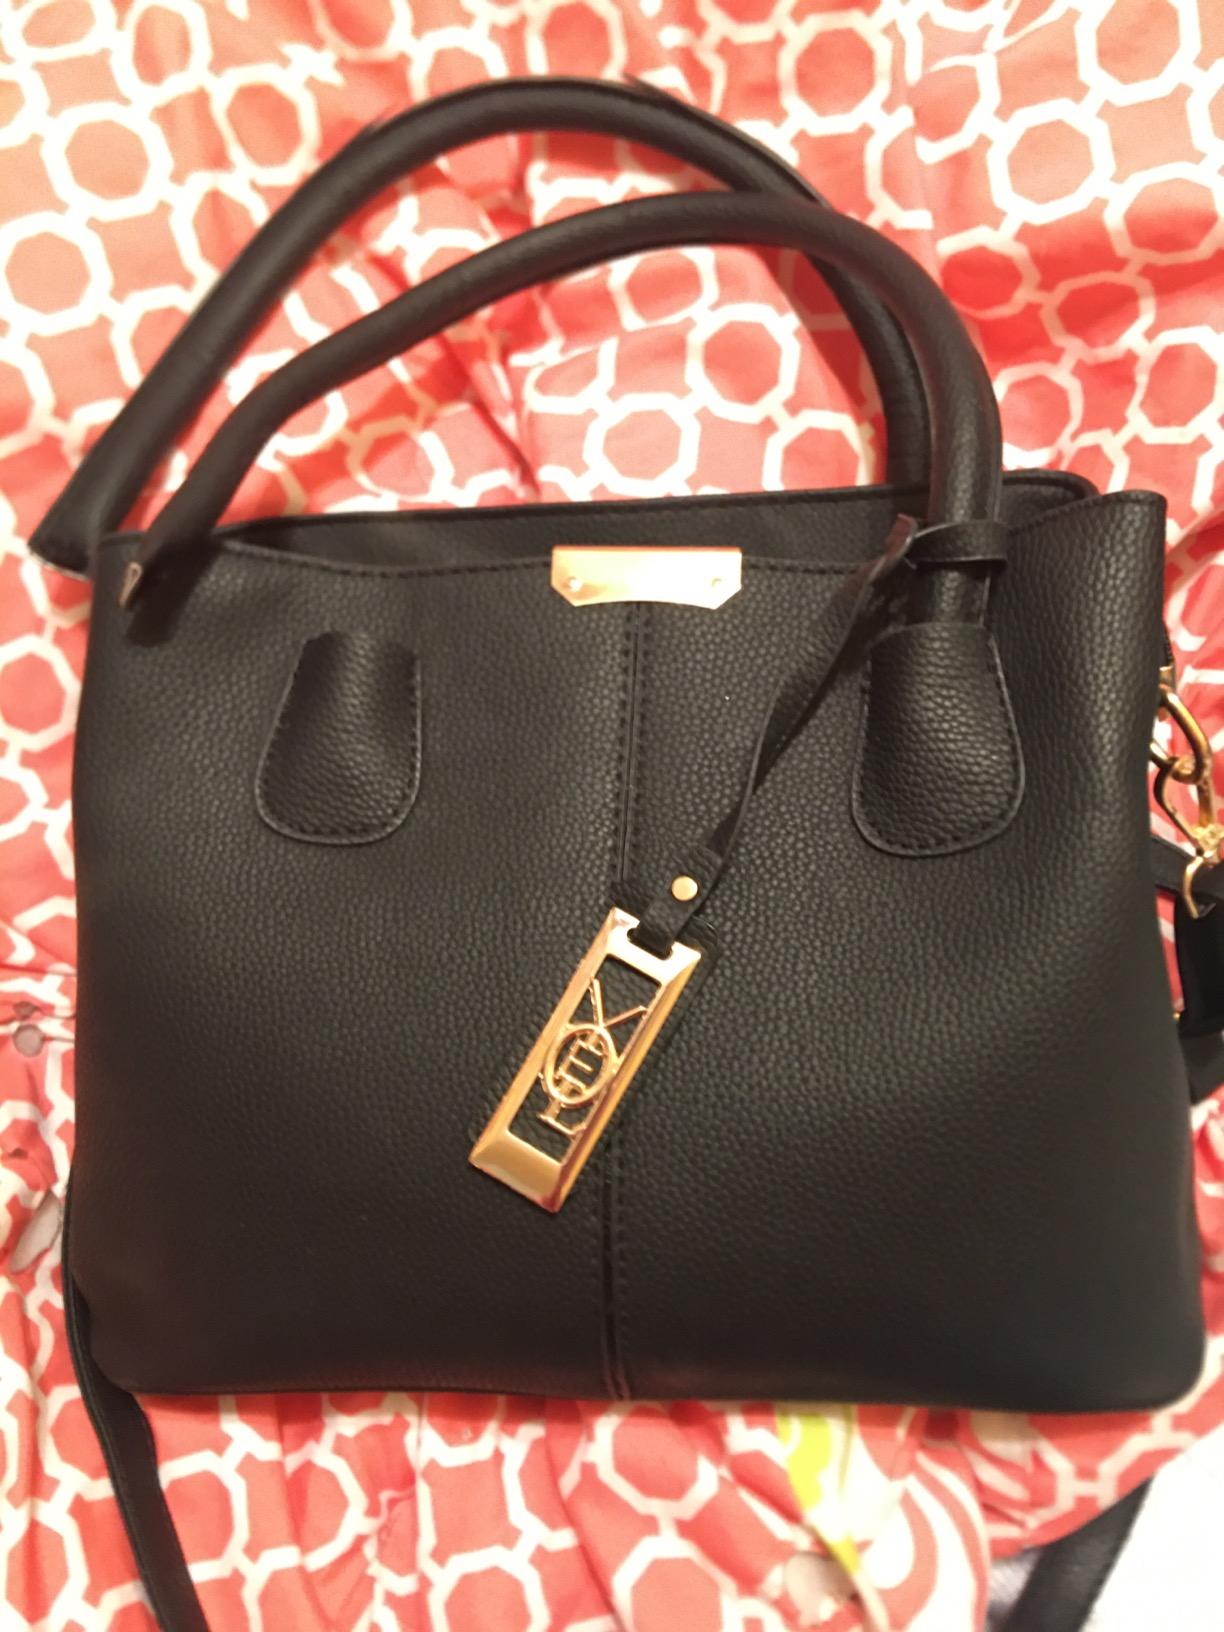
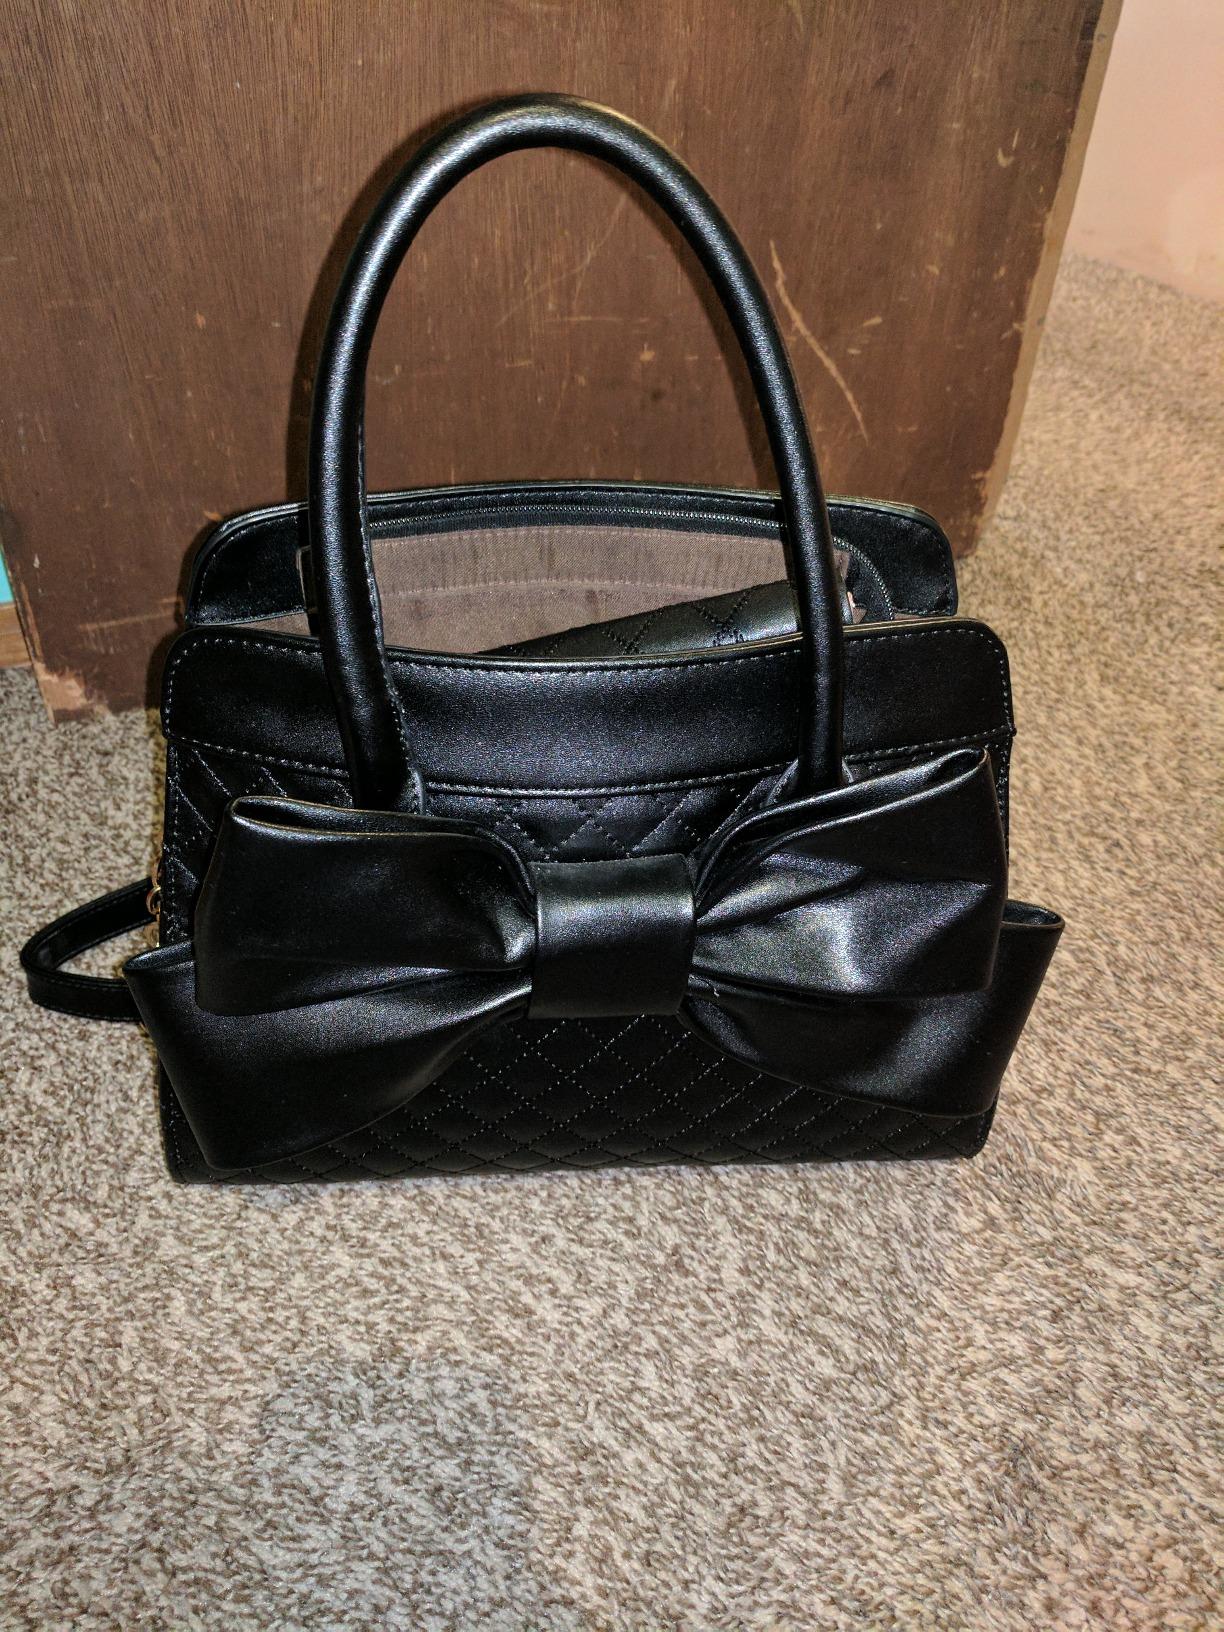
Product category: accessories_handbag
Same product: no